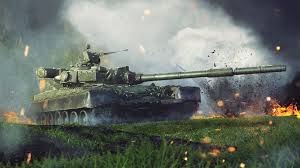
Label: Tank